Phoenix Suns

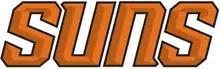
The Phoenix Suns' current wordmark logo.

On September 13, 2022, the NBA fined owner Robert Sarver $10 million and suspended him for one year after an independent investigation determined that he used the "N-word" multiple times in public, as well as conduct that included "unequal treatment of female employees; sex-related statements and conduct; and harsh treatment of employees that on occasion constituted bullying." Both current and former NBA players, including LeBron James, Suns player Chris Paul, and Draymond Green, said that the punishment was too lenient, with Green requesting for a league vote to terminate Sarver as a league owner. On September 21, Sarver announced he would begin the process of selling both the Phoenix Suns and the Phoenix Mercury. Sarver eventually accepted the sale of both teams to United Wholesale Mortgage's CEO Mat Ishbia and his brother Justin for a record-high $4 billion purchasing price on December 20, 2022, with the move being made official on February 7, 2023. At 43 years old, Mat Ishbia became the second youngest team owner in league history.